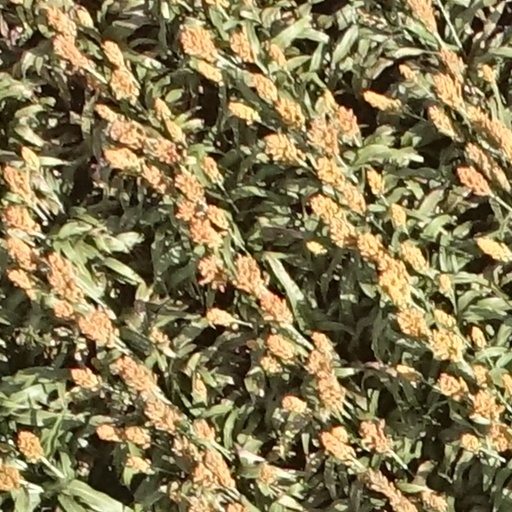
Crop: sorghum